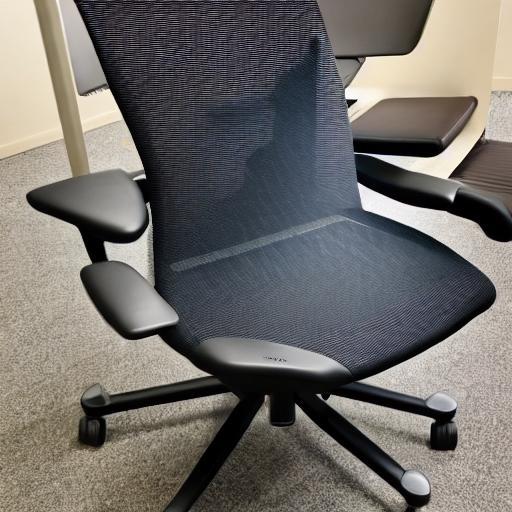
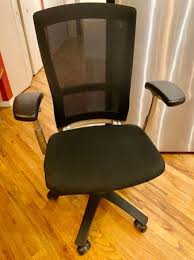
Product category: items_chair
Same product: no